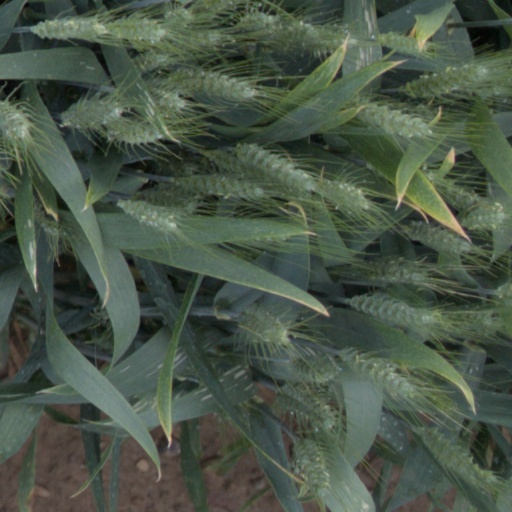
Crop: wheat